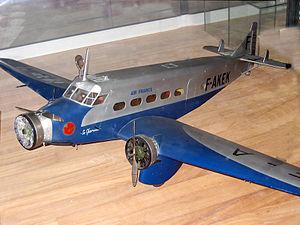
Maquette du Wibault 283T
Le Wibault 283T était un avion trimoteur de transport civil français construit de 1930 à 1934 par la Société des Avions Michel Wibault et issu du prototype 280T.
L'aéroport de Cannes est un aéroport du département des Alpes-Maritimes. Son emprise est située sur le territoire des villes de Cannes et de Mandelieu-la-Napoule.